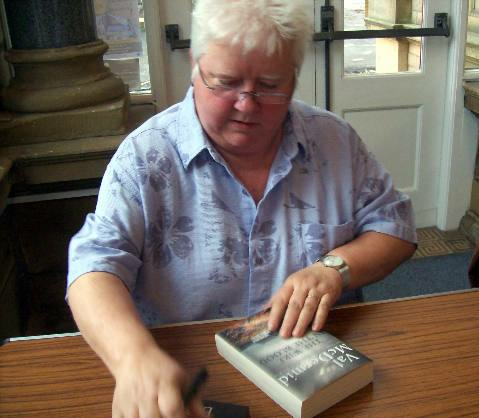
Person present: Yes